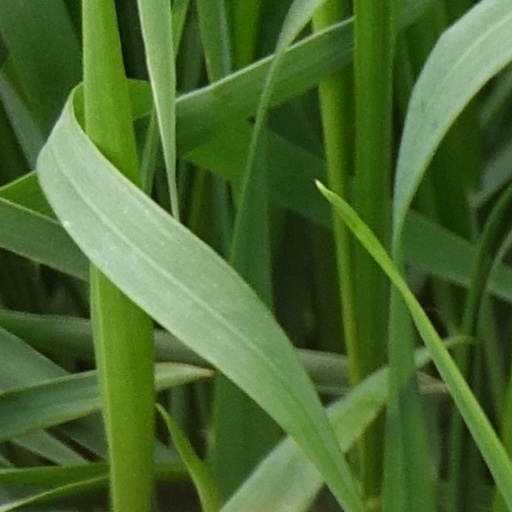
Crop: wheat